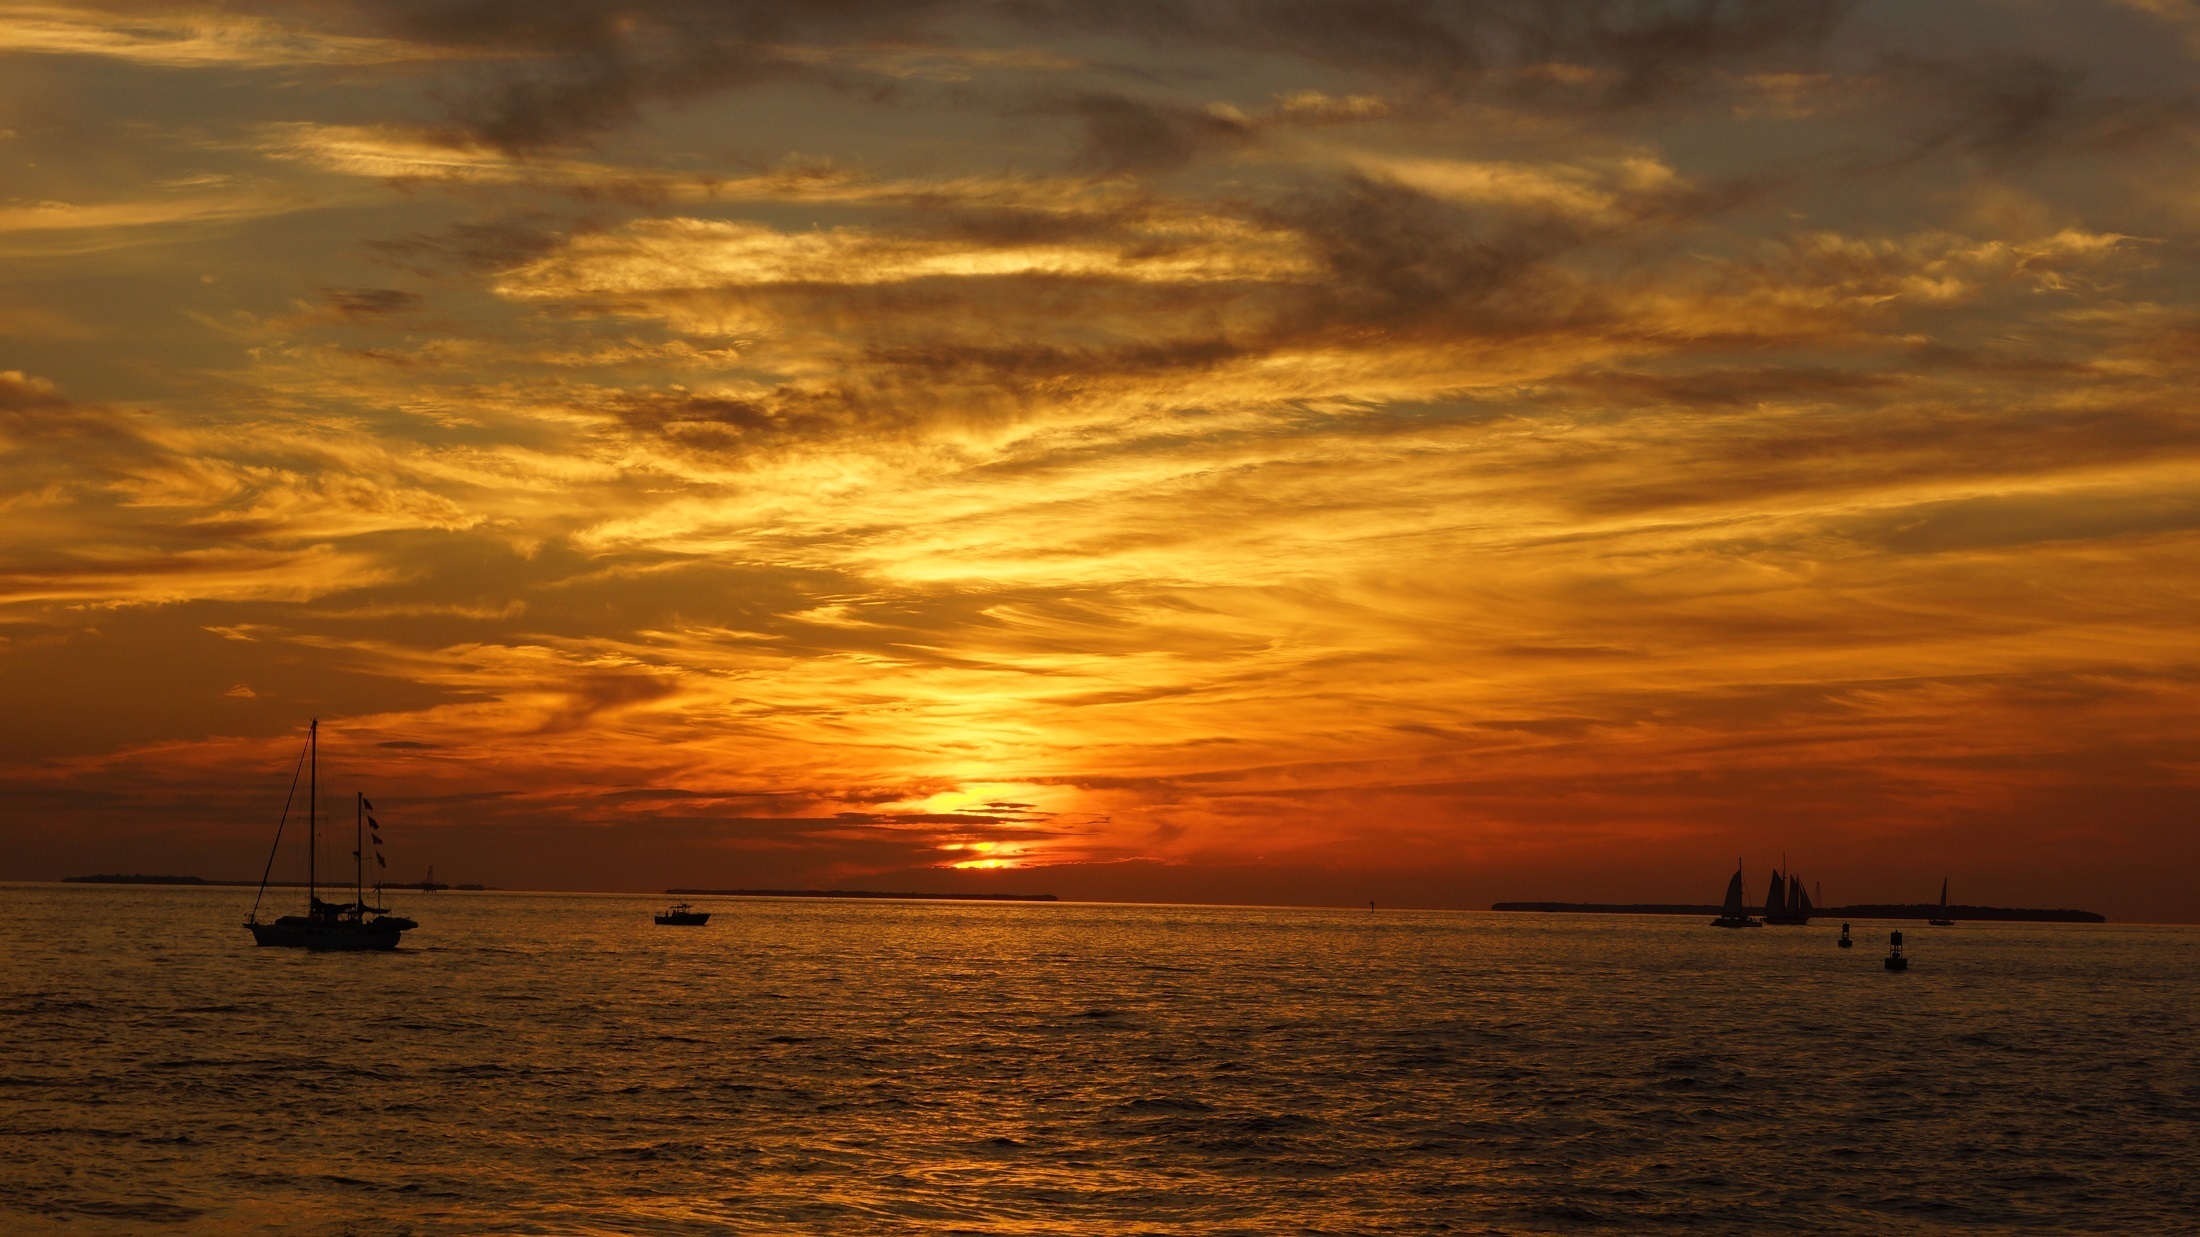
beach, sea, coast, water, ocean, horizon, cloud, sky, sun, sunrise, sunset, sunlight, morning, shore, dawn, dusk, evening, twilight, scenic, seascape, colorful, outdoors, clouds, silhouettes, sailboats, afterglow, red sky at morning